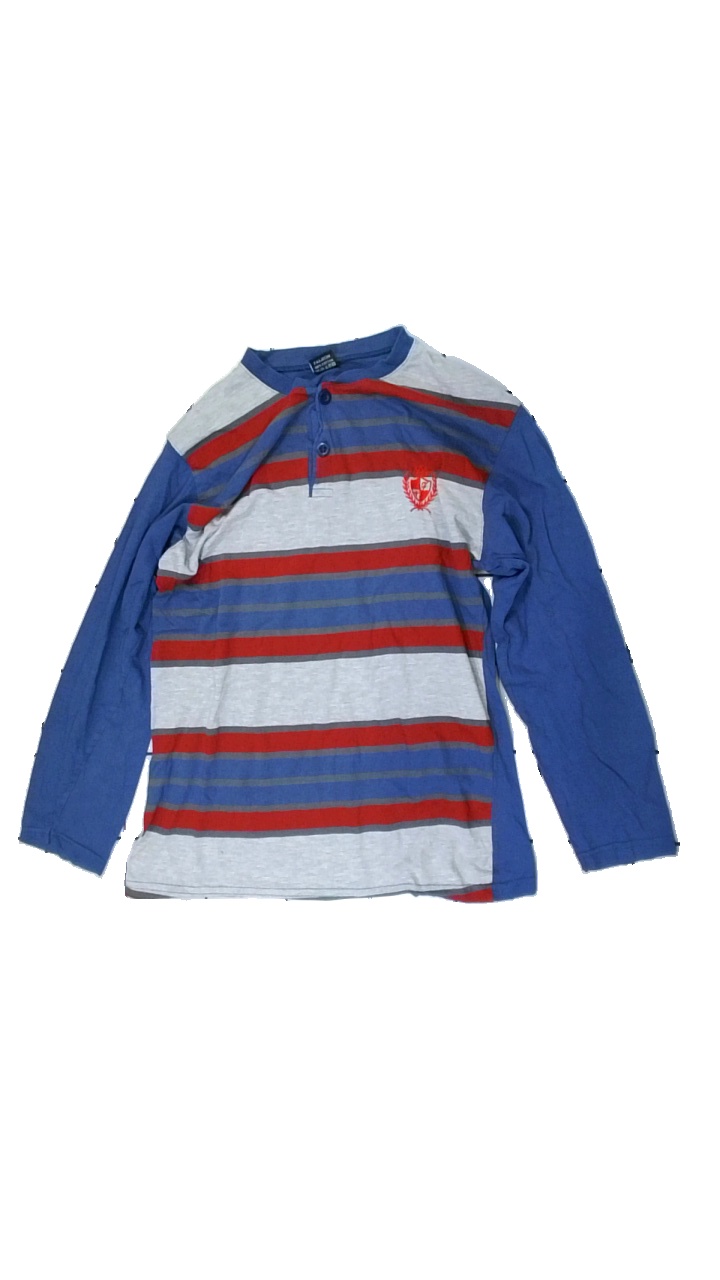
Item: Sweater (Men)
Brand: Mirano
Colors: Red, Blue, Grey, Multicolor
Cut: Regular
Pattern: Striped
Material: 100% cotton
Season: All
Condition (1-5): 2
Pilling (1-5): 2
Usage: Recycle
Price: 50-100